Poynton

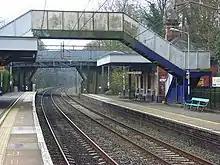
Poynton station in 2008

The Manchester and Birmingham Railway opened a line through Poynton in 1845, which now forms a spur of the West Coast Main Line between London and Manchester. Poynton railway station is served by northbound trains to Stockport and Manchester Piccadilly, and southbound to Macclesfield and Stoke-on-Trent. Services are operated by Northern Trains; they run generally hourly trains in both directions, with additional trains at peak times and fewer on Sundays.